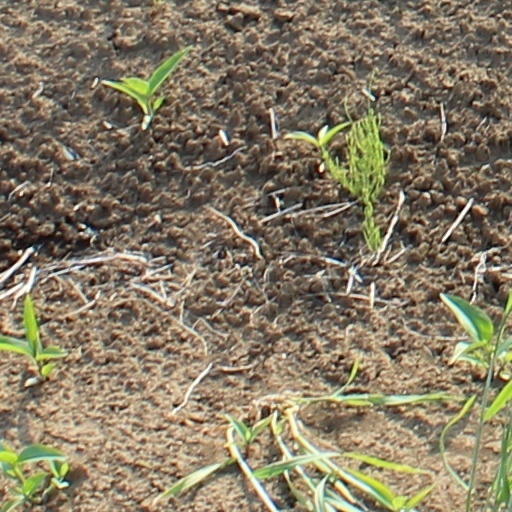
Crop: wheat